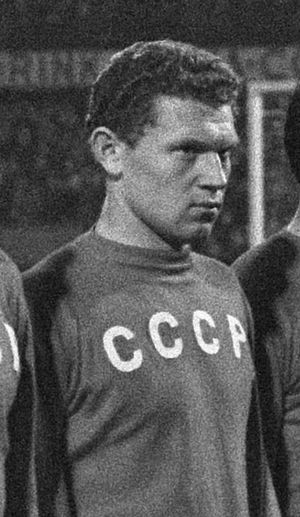
Anatoli Andreïevitch Banichevski, né le 23 février 1946 à Bakou, mort le 10 décembre 1997, était un footballeur et entraîneur soviétique.